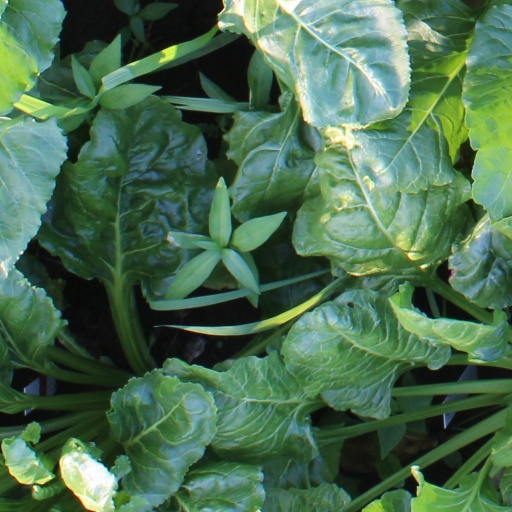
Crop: sugar beet